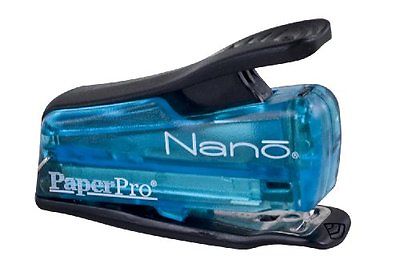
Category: stapler